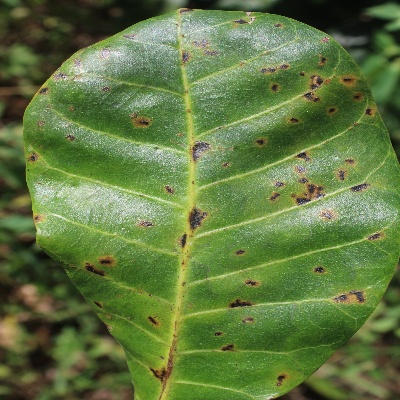
Crop: Cashew
Condition: anthracnose